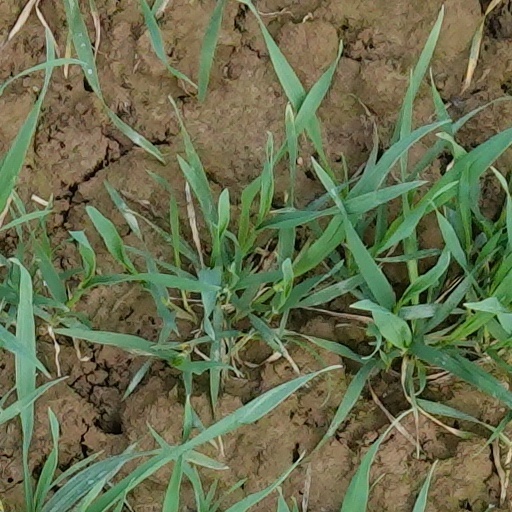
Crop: wheat